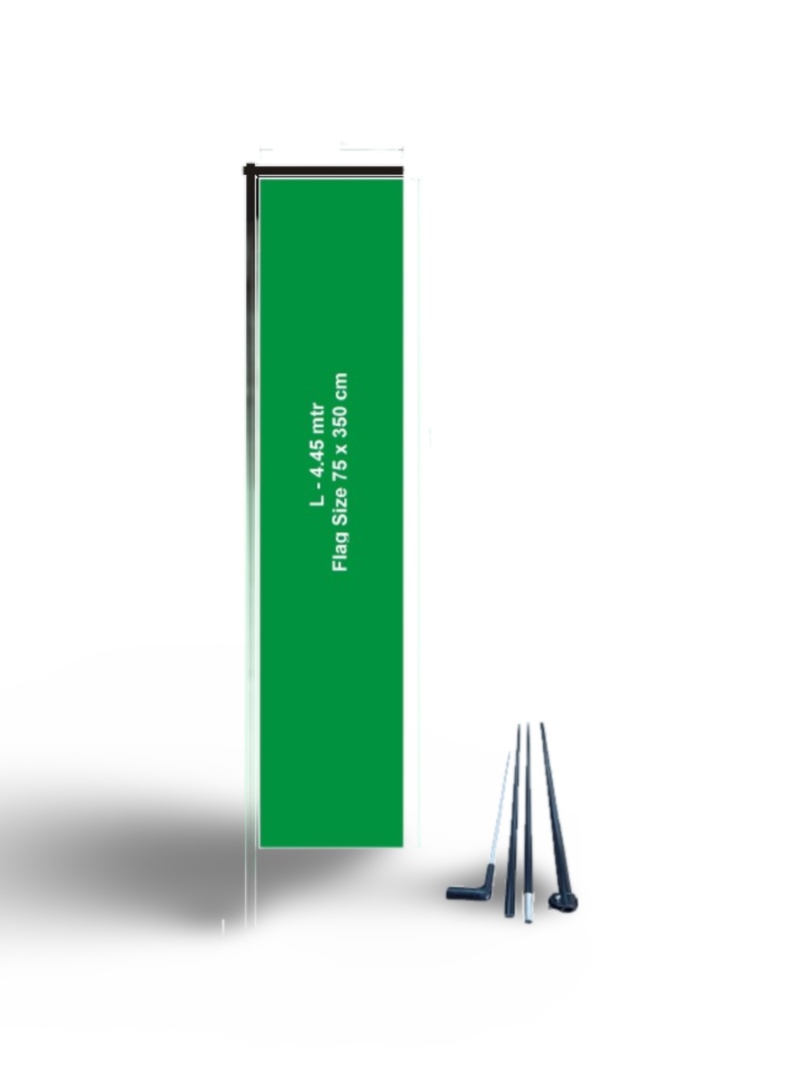
L Flag/L Banner Flag stand- Large-2 Height 4.50 M Flag Size 350 x 75 CM
L Flag/L Banner Flag stand- Large-2 Height 4.50 M Flag Size 350 x 75 CM
Brand: Sign and Display LLC
Category: Business & Industrial > Signage > Sidewalk & Yard Signs